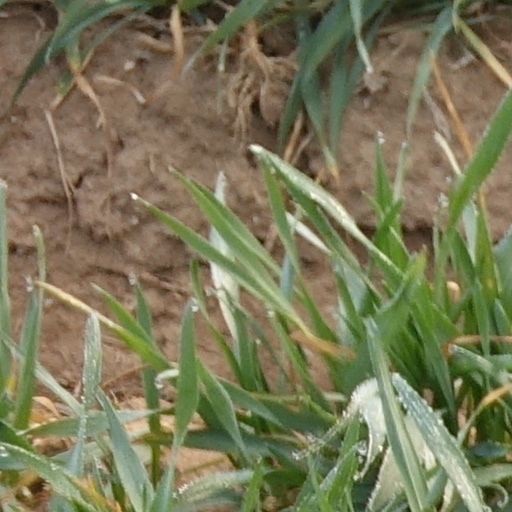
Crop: wheat